Patrick Malrieu

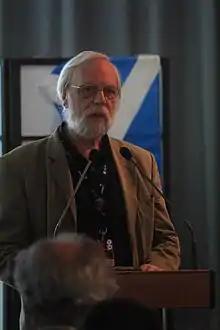
Alex Salmond conference at the Festival Interceltique Lorient 2017 - 7830

Patrick Malrieu (31 March 1945 – 10 January 2019) was a French industrial executive and a Breton music historian.